Rancho Olómpali

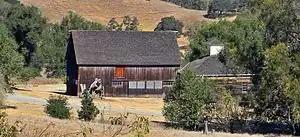
Burdell Barn at Rancho Olómpali

Rancho Olómpali was a Mexican land grant in present-day Marin County, California given in 1834 by governor Manuel Micheltorena to Camilo Ynitia, son of a Coast Miwok chief. The name Olómpali comes from the Coast Miwok language and likely means southern village or southern people. The land grant is between present-day Novato and Petaluma. A part of this land now comprises the Olompali State Historic Park.